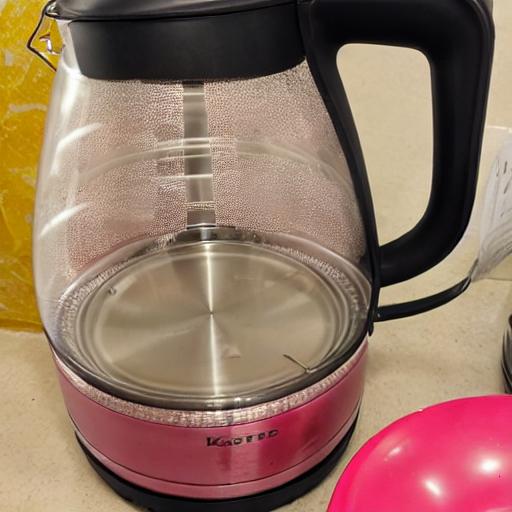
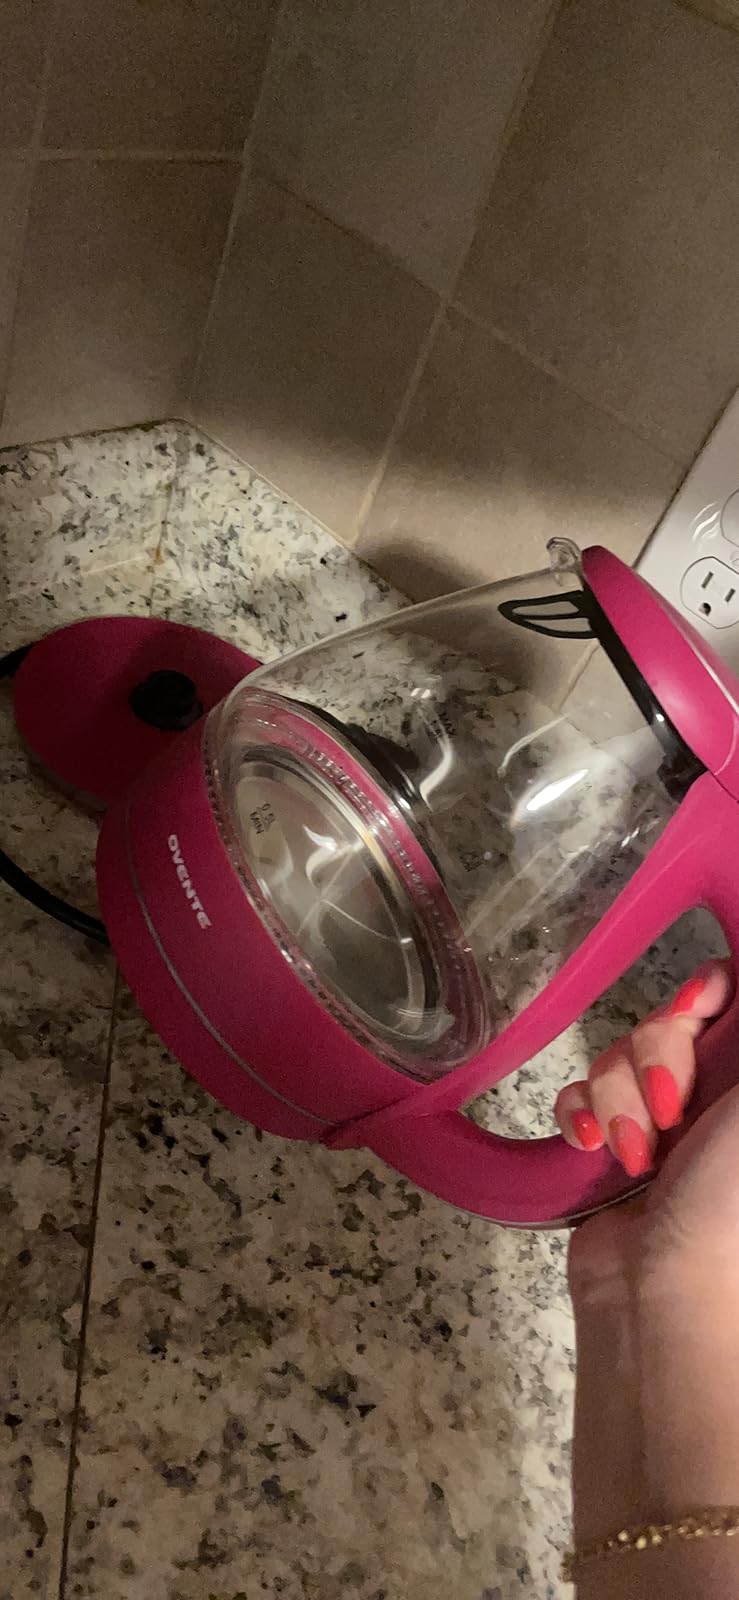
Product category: items_kettle
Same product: no